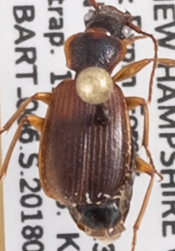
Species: Cymindis cribricollis
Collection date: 2018-09-19
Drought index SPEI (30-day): -1.376
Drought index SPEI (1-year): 0.24
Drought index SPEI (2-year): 0.498